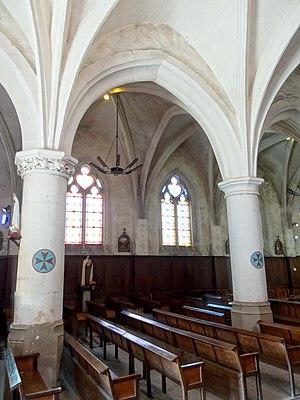
Intérieur de l'église - voir titre.
L'église Saint-Gilles est une église catholique paroissiale située à Fleurines, dans le département de l'Oise, en France. Elle se situe sur l'un des chemins de Compostelle, ce qui explique son premier vocable, et succède à un édifice du XIIᵉ siècle, dont ne subsistent plus que le clocher latéral roman, vraisemblablement tronqué, et peut-être les contreforts d'angle sud-est. En dehors de ces éléments, c'est une construction gothique flamboyante qui porte les caractéristiques du premier quart du XVIᵉ siècle. Sa grande homogénéité témoigne d'un avancement rapide du chantier. Elle va de pair avec un plan rectangulaire très simple s'inscrivant dans un rectangle, et une architecture un peu sommaire. L'effort décoratif se limite pratiquement au portail principal et aux réseaux flamboyants des fenêtres. Le décor sculpté se fait rare à l'intérieur, et se limite à ce portail, deux chapiteaux, quatre culs-de-lampe dans les angles et trois clés de voûte. Le profil des nervures des voûtes est rustique, et les arcs formerets font défaut. Ceci n'empêche pas une exécution solide et soignée.